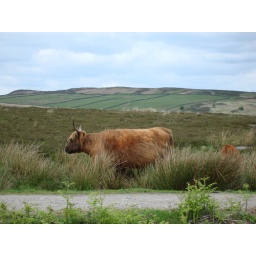
Baslow edge, cow and calf in the grass